Wade's Causeway

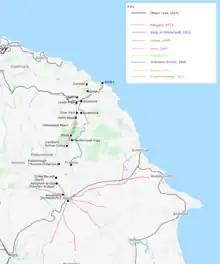
Map showing sections of Wade's Causeway reported as verified extant, by various authorities 1736–2013

The causeway's visible section on Wheeldale Moor shows the remains of a continuous surface metalled with closely fitted slabs of sandstone with flat upper surfaces. The average size of a slab is square, but some examples are in breadth. The purpose of a central ridge along one section of the causeway, described in two independent excavations, is unknown. The stone flags are seated on a cambered base of mixed gravel, clay and either rubble, peat or soil, that forms a raised embankment. The embankment is from wide at its raised surface. Its width in some sections is increased by of ditch to either side, which may or may not be associated with its original construction, making an approximately uniform total width of . Its height above surrounding soil level is approximately .